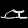
Label: Sandal